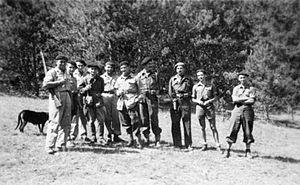
Maquisards aux alentours de Savournon, Hautes-Alpes en août 1944. Les agents du SOE sont Krystyna Skarbek (deuxièmes à droite), John Roper (troisième) et Robert Purvis (quatrième). Source: IWM.
Sir Winston Churchill [ˈwɪnstin ˈtʃɜːtʃɪl], né le 30 novembre 1874 à Woodstock et mort le 24 janvier 1965 à Londres, est un homme d'État britannique. Sa ténacité face au nazisme, son action décisive en tant que Premier ministre du Royaume-Uni durant la Seconde Guerre mondiale, joints à ses talents d'orateur et à ses bons mots, ont fait de lui un des hommes politiques les plus reconnus du XXᵉ siècle. Ne disposant pas d'une fortune personnelle, il tire l'essentiel de ses revenus de sa plume. Ses dons d'écriture seront couronnés à la fin de sa vie par le prix Nobel de littérature. Il est également un peintre estimé.
Les maquis de l'Ain et du Haut-Jura sont des groupes de résistants français et étrangers qui ont opéré et trouvé refuge dans les montagnes et forêts du Bugey et du Haut-Jura durant la Seconde Guerre mondiale.
« Maquis » désigne aussi bien un groupe de résistants que le lieu où ils opérèrent durant la Seconde Guerre mondiale. Les résistants sont surnommés « maquisards », cachés dans des régions peu peuplées, forêts ou montagnes.
Cet article traite du Special Operations Executive en France. Il évoque l’action des différentes sections de ce service secret britannique qui ont été impliquées à des titres divers dans l'action subversive de soutien à la Résistance intérieure dans ce pays pendant la Seconde Guerre mondiale.
La résistance intérieure française, appelée en France la Résistance, englobe l'ensemble des mouvements et réseaux clandestins qui durant la Seconde Guerre mondiale ont poursuivi la lutte contre l'Axe et ses relais collaborationnistes sur le territoire français depuis l'armistice du 22 juin 1940 jusqu’à la Libération en 1944.